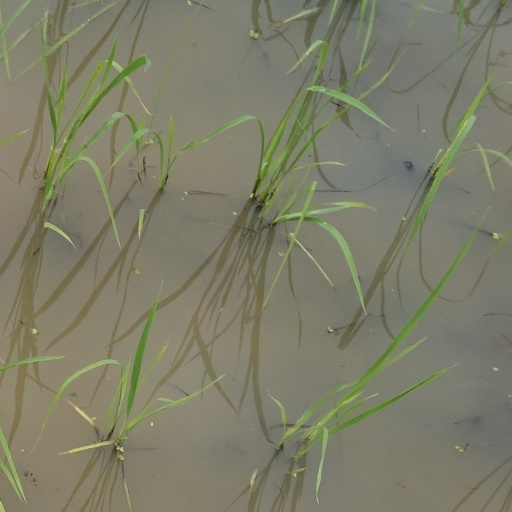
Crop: rice